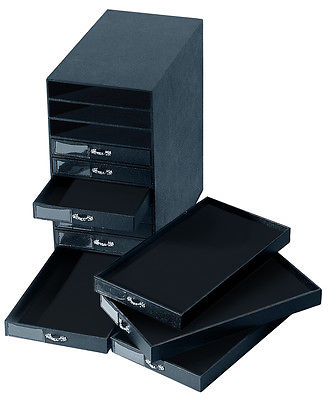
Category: cabinet